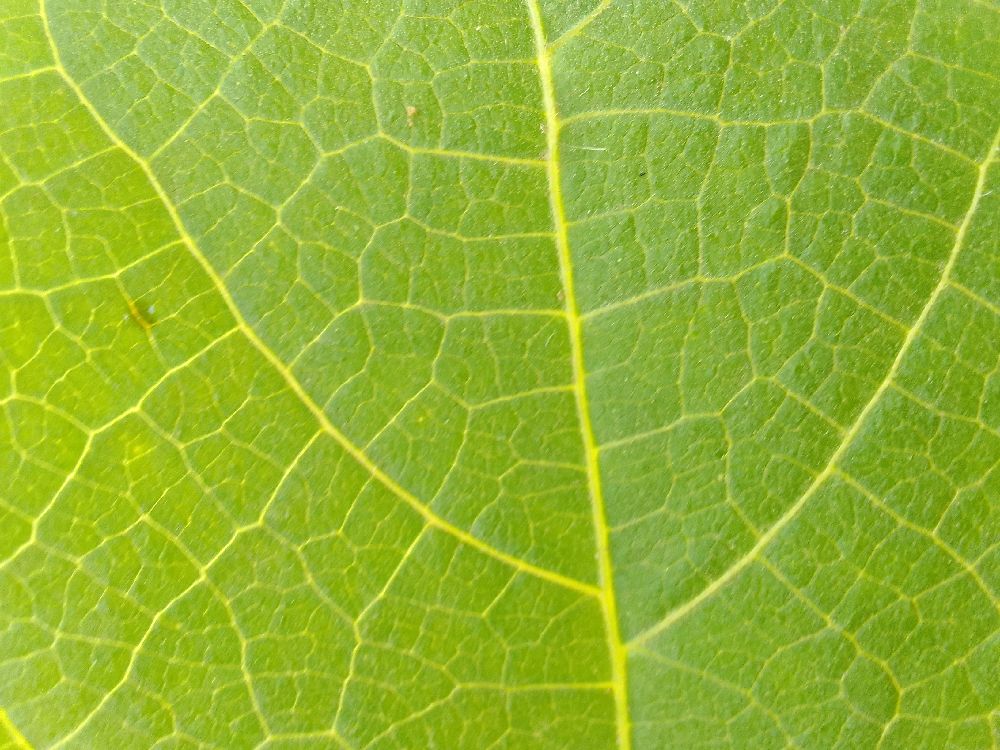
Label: healthy